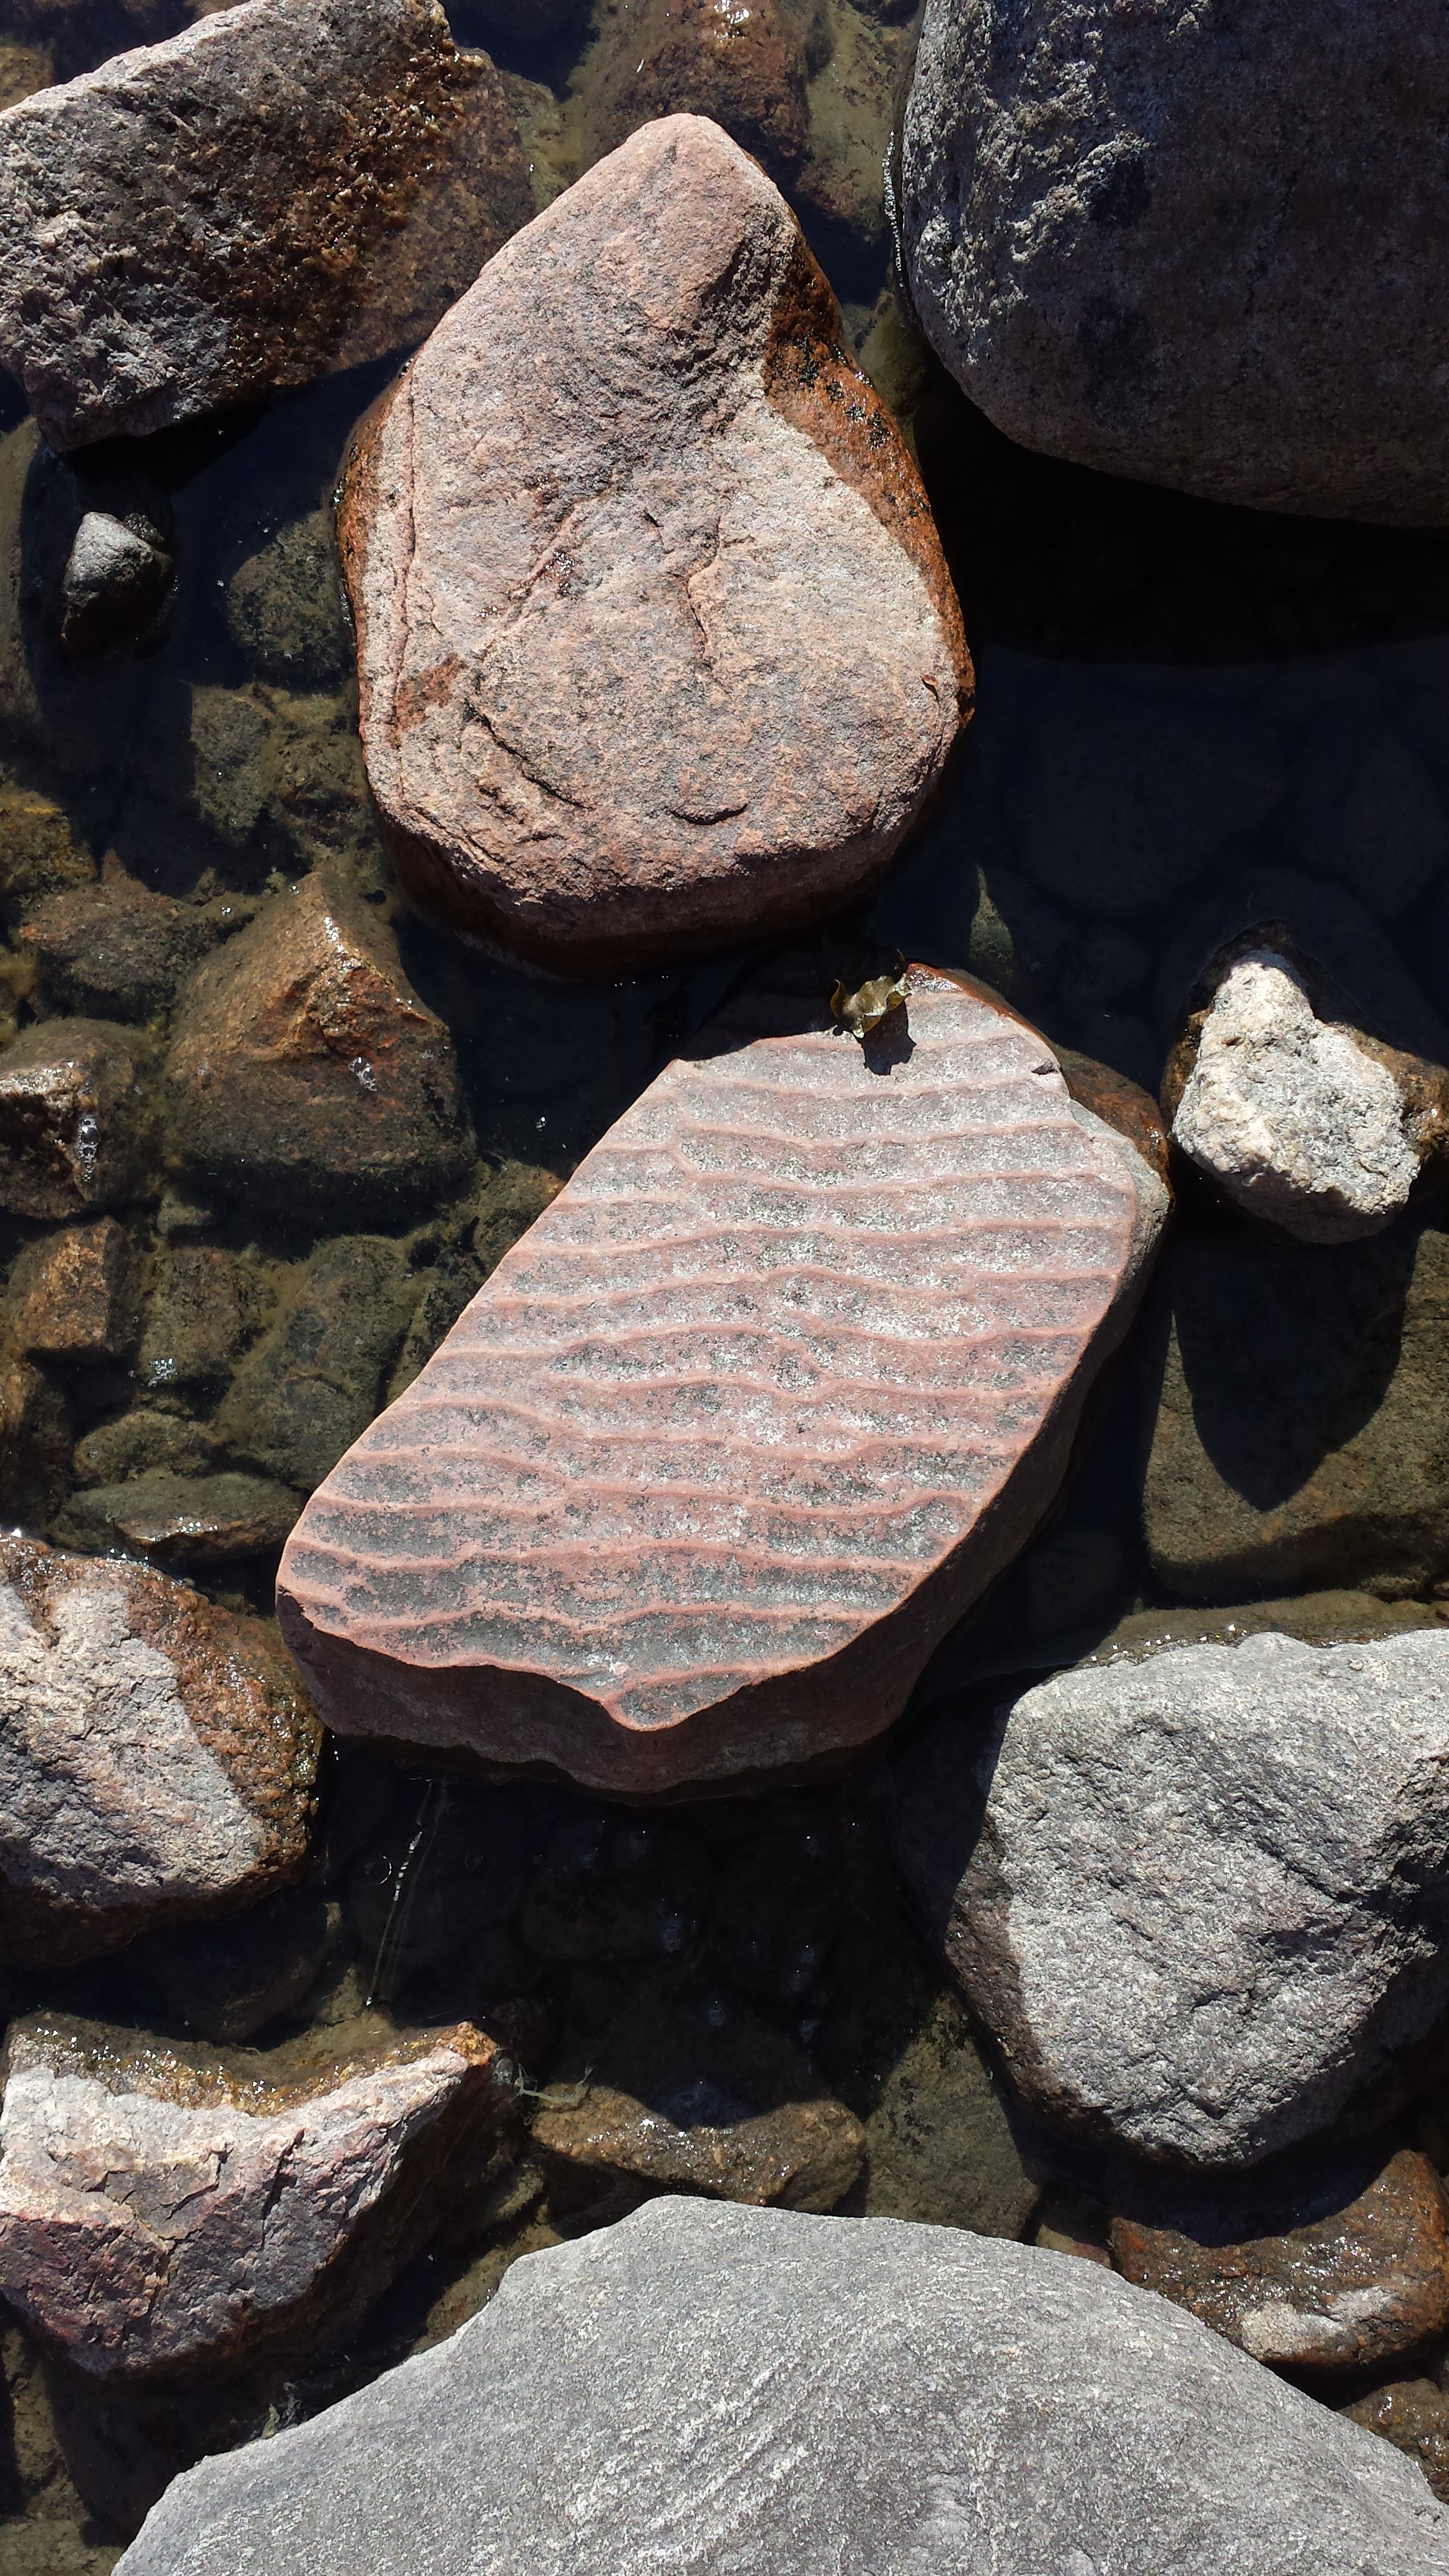
beach, sea, water, rock, wood, leaf, stone, seaside, pebble, soil, material, geology, boulder, the stones